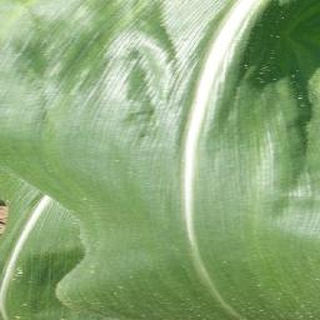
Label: healthy_corn